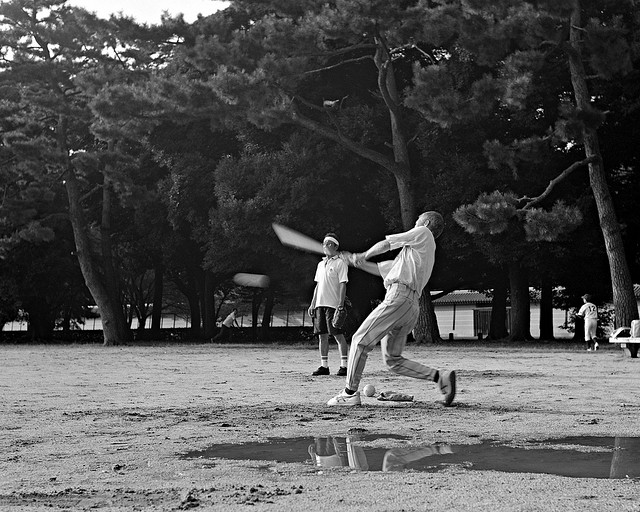
một cầu thủ đánh bóng đang vung gậy để đánh bóng